Cora L. V. Scott

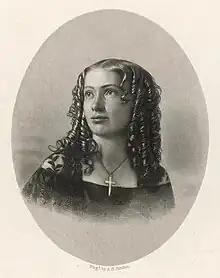
Circa 1857

Cora Lodencia Veronica Scott (April 21, 1840 – January 3, 1923) was one of the best-known mediums of the Spiritualism movement of the last half of the 19th century. Most of her work was done as a trance lecturer, though she also wrote some books whose composition was attributed to spirit guides rather than her own personality. Married four times, Cora adopted the last name of her husband at each marriage, and at various times carried the surnames Hatch, Daniels, Tappan, and Richmond.